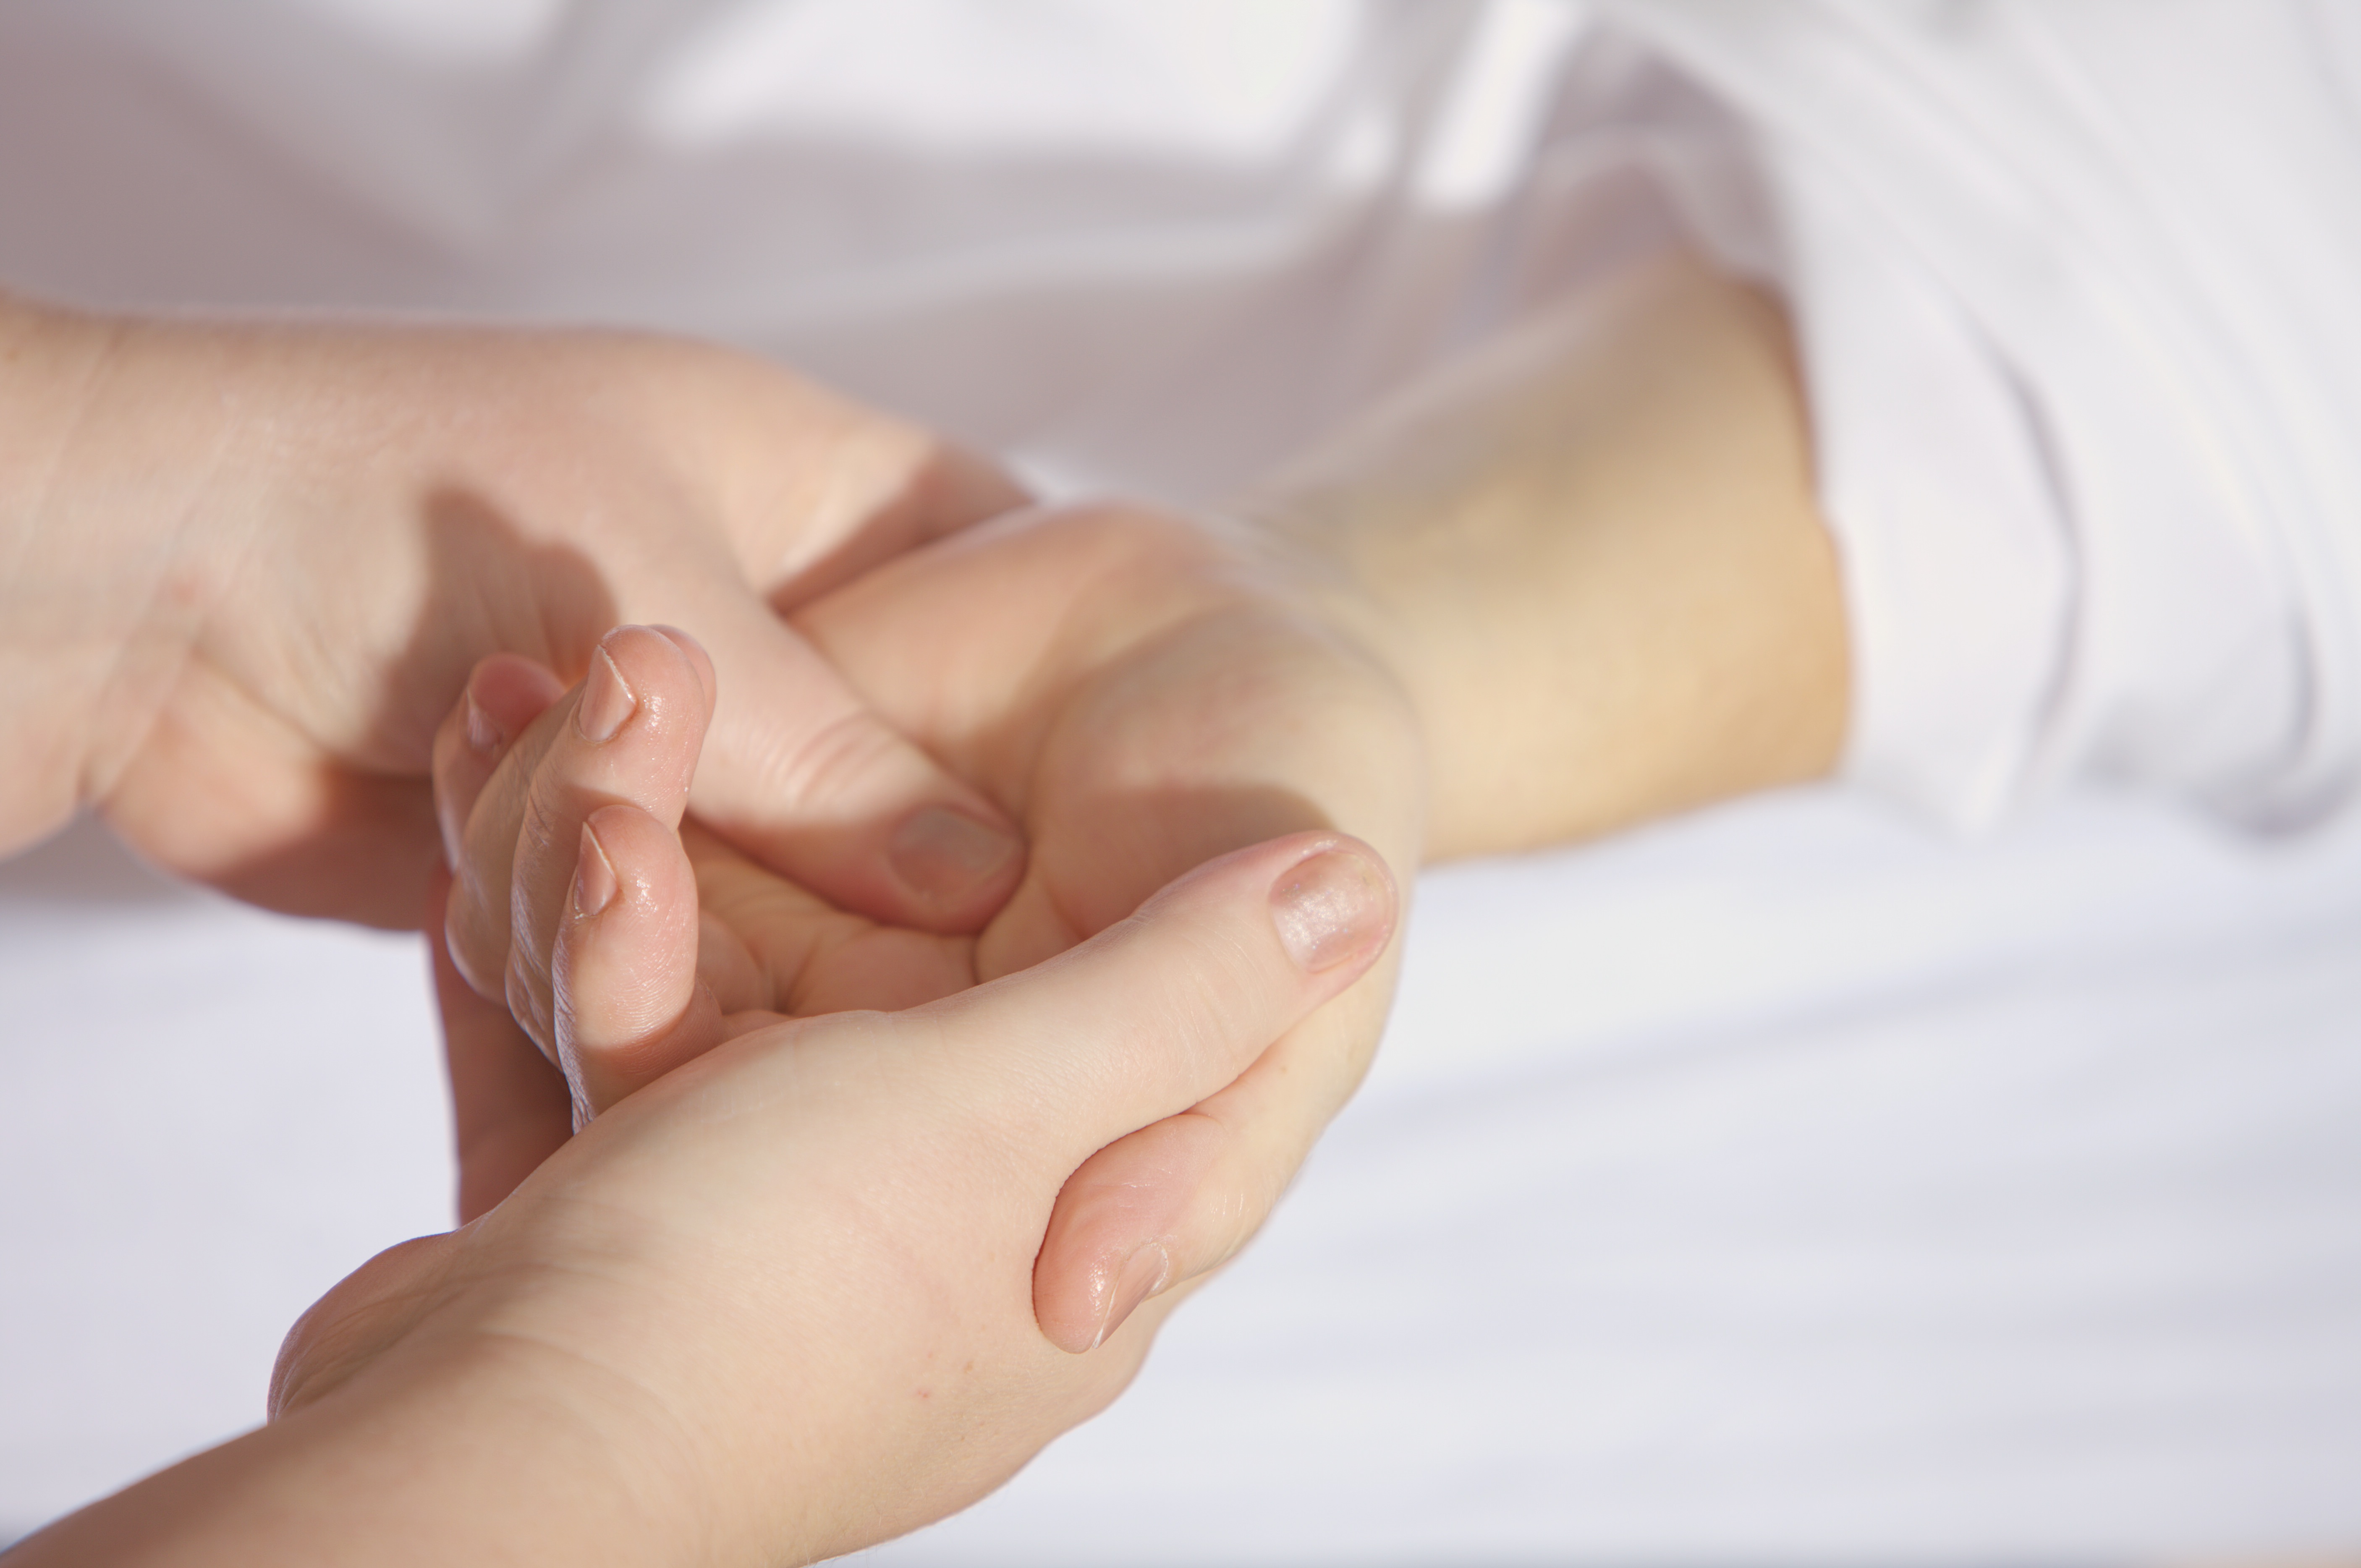
hand, woman, white, female, leg, young, finger, relax, asia, child, human, healthy, arm, manicure, close up, human body, help, relaxation, hands, infant, spa, wrist, skin, beauty, beautiful, european, keep, body, massage, enjoy, benefit from, bless you, pleasure, cosmetics, harmony, therapy, recovery, treatment, wellness, feel at home, body care, easily, knead, sense, physiotherapy, hands on, hand massage, masseuse, antiaging, massage studio, calm care